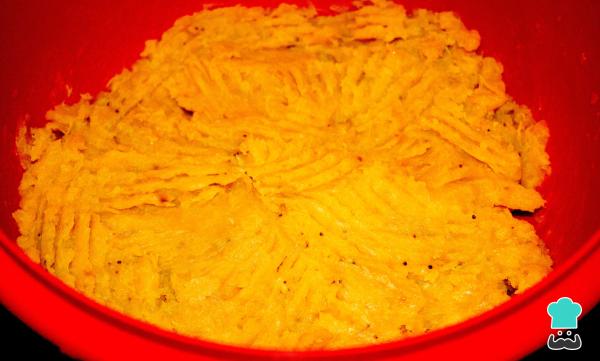
Pisa los plátanos con un pisa puré o un tenedor hasta formar un puré lo más homogéneo posible.